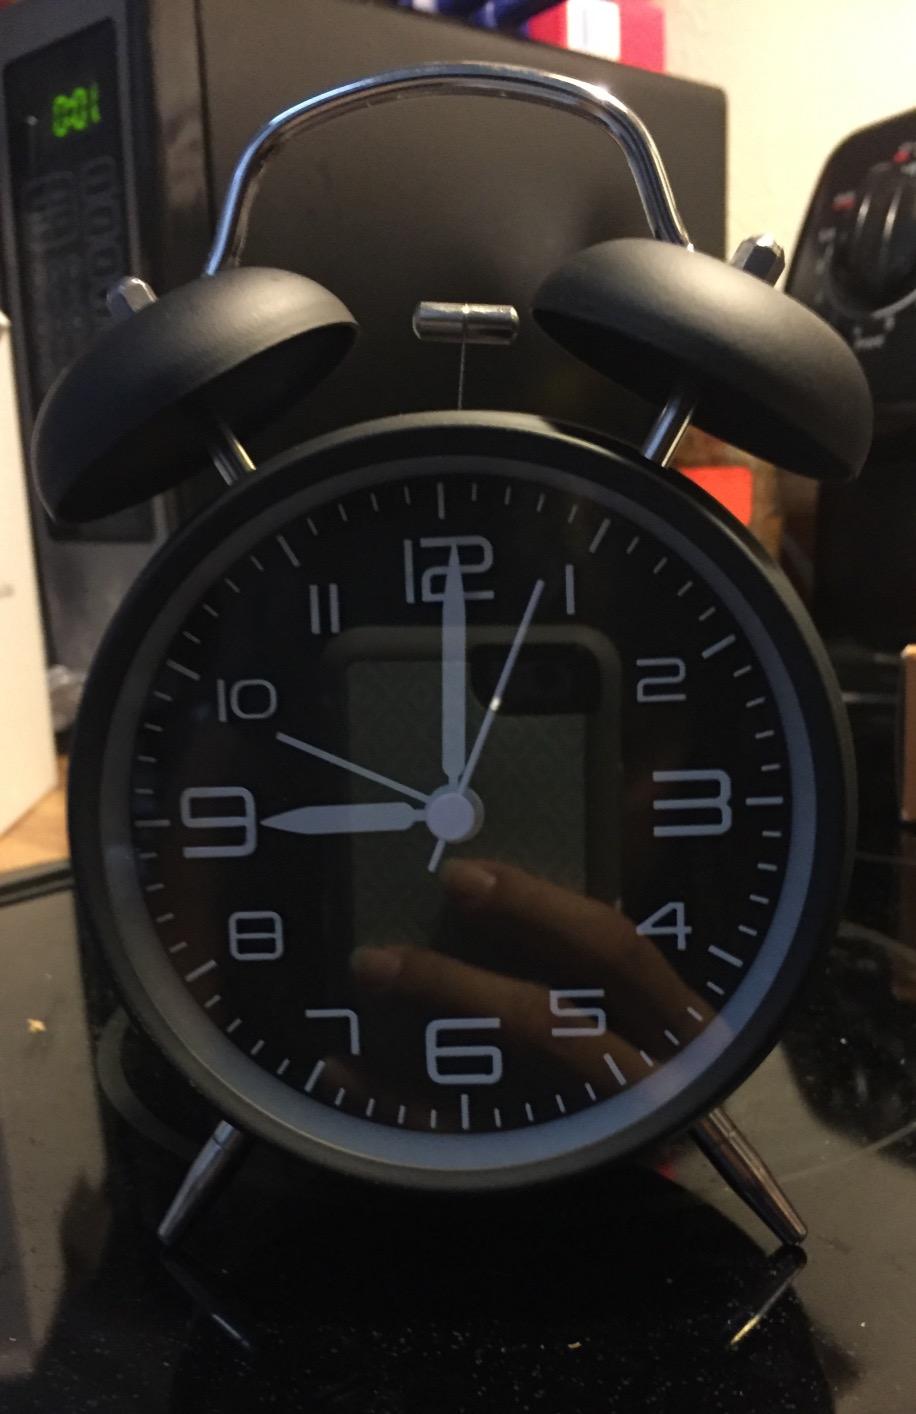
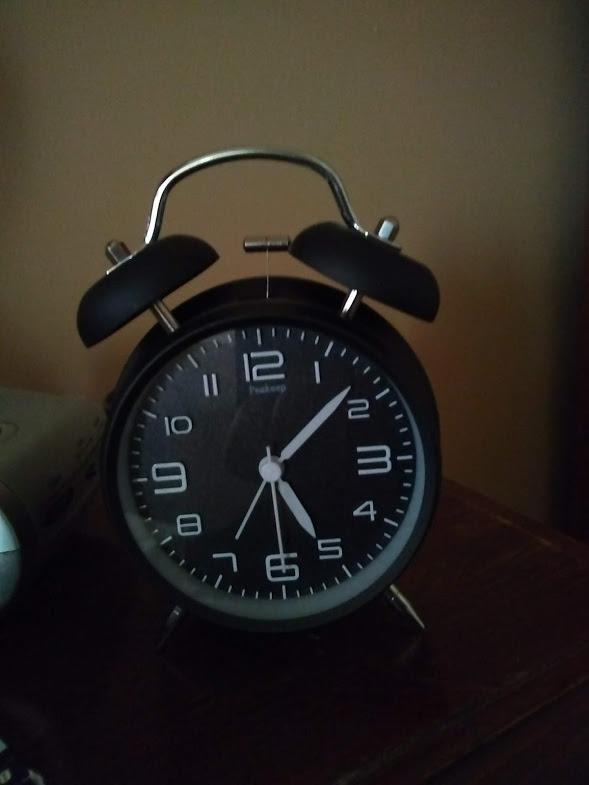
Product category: clock
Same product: yes